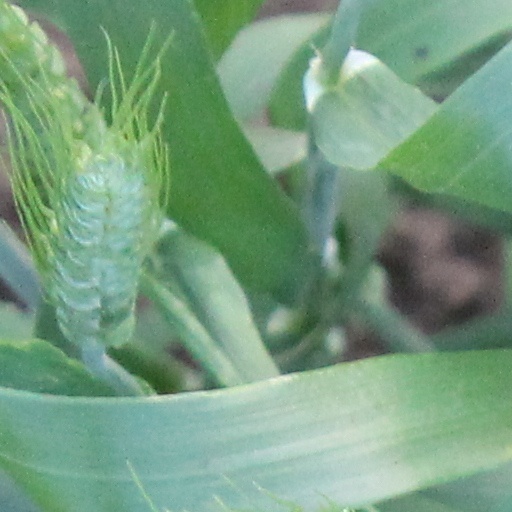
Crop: wheat